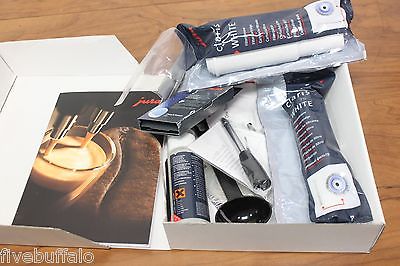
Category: coffee maker